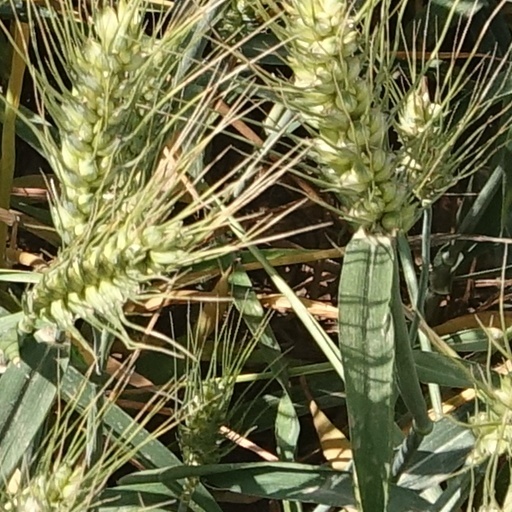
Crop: wheat